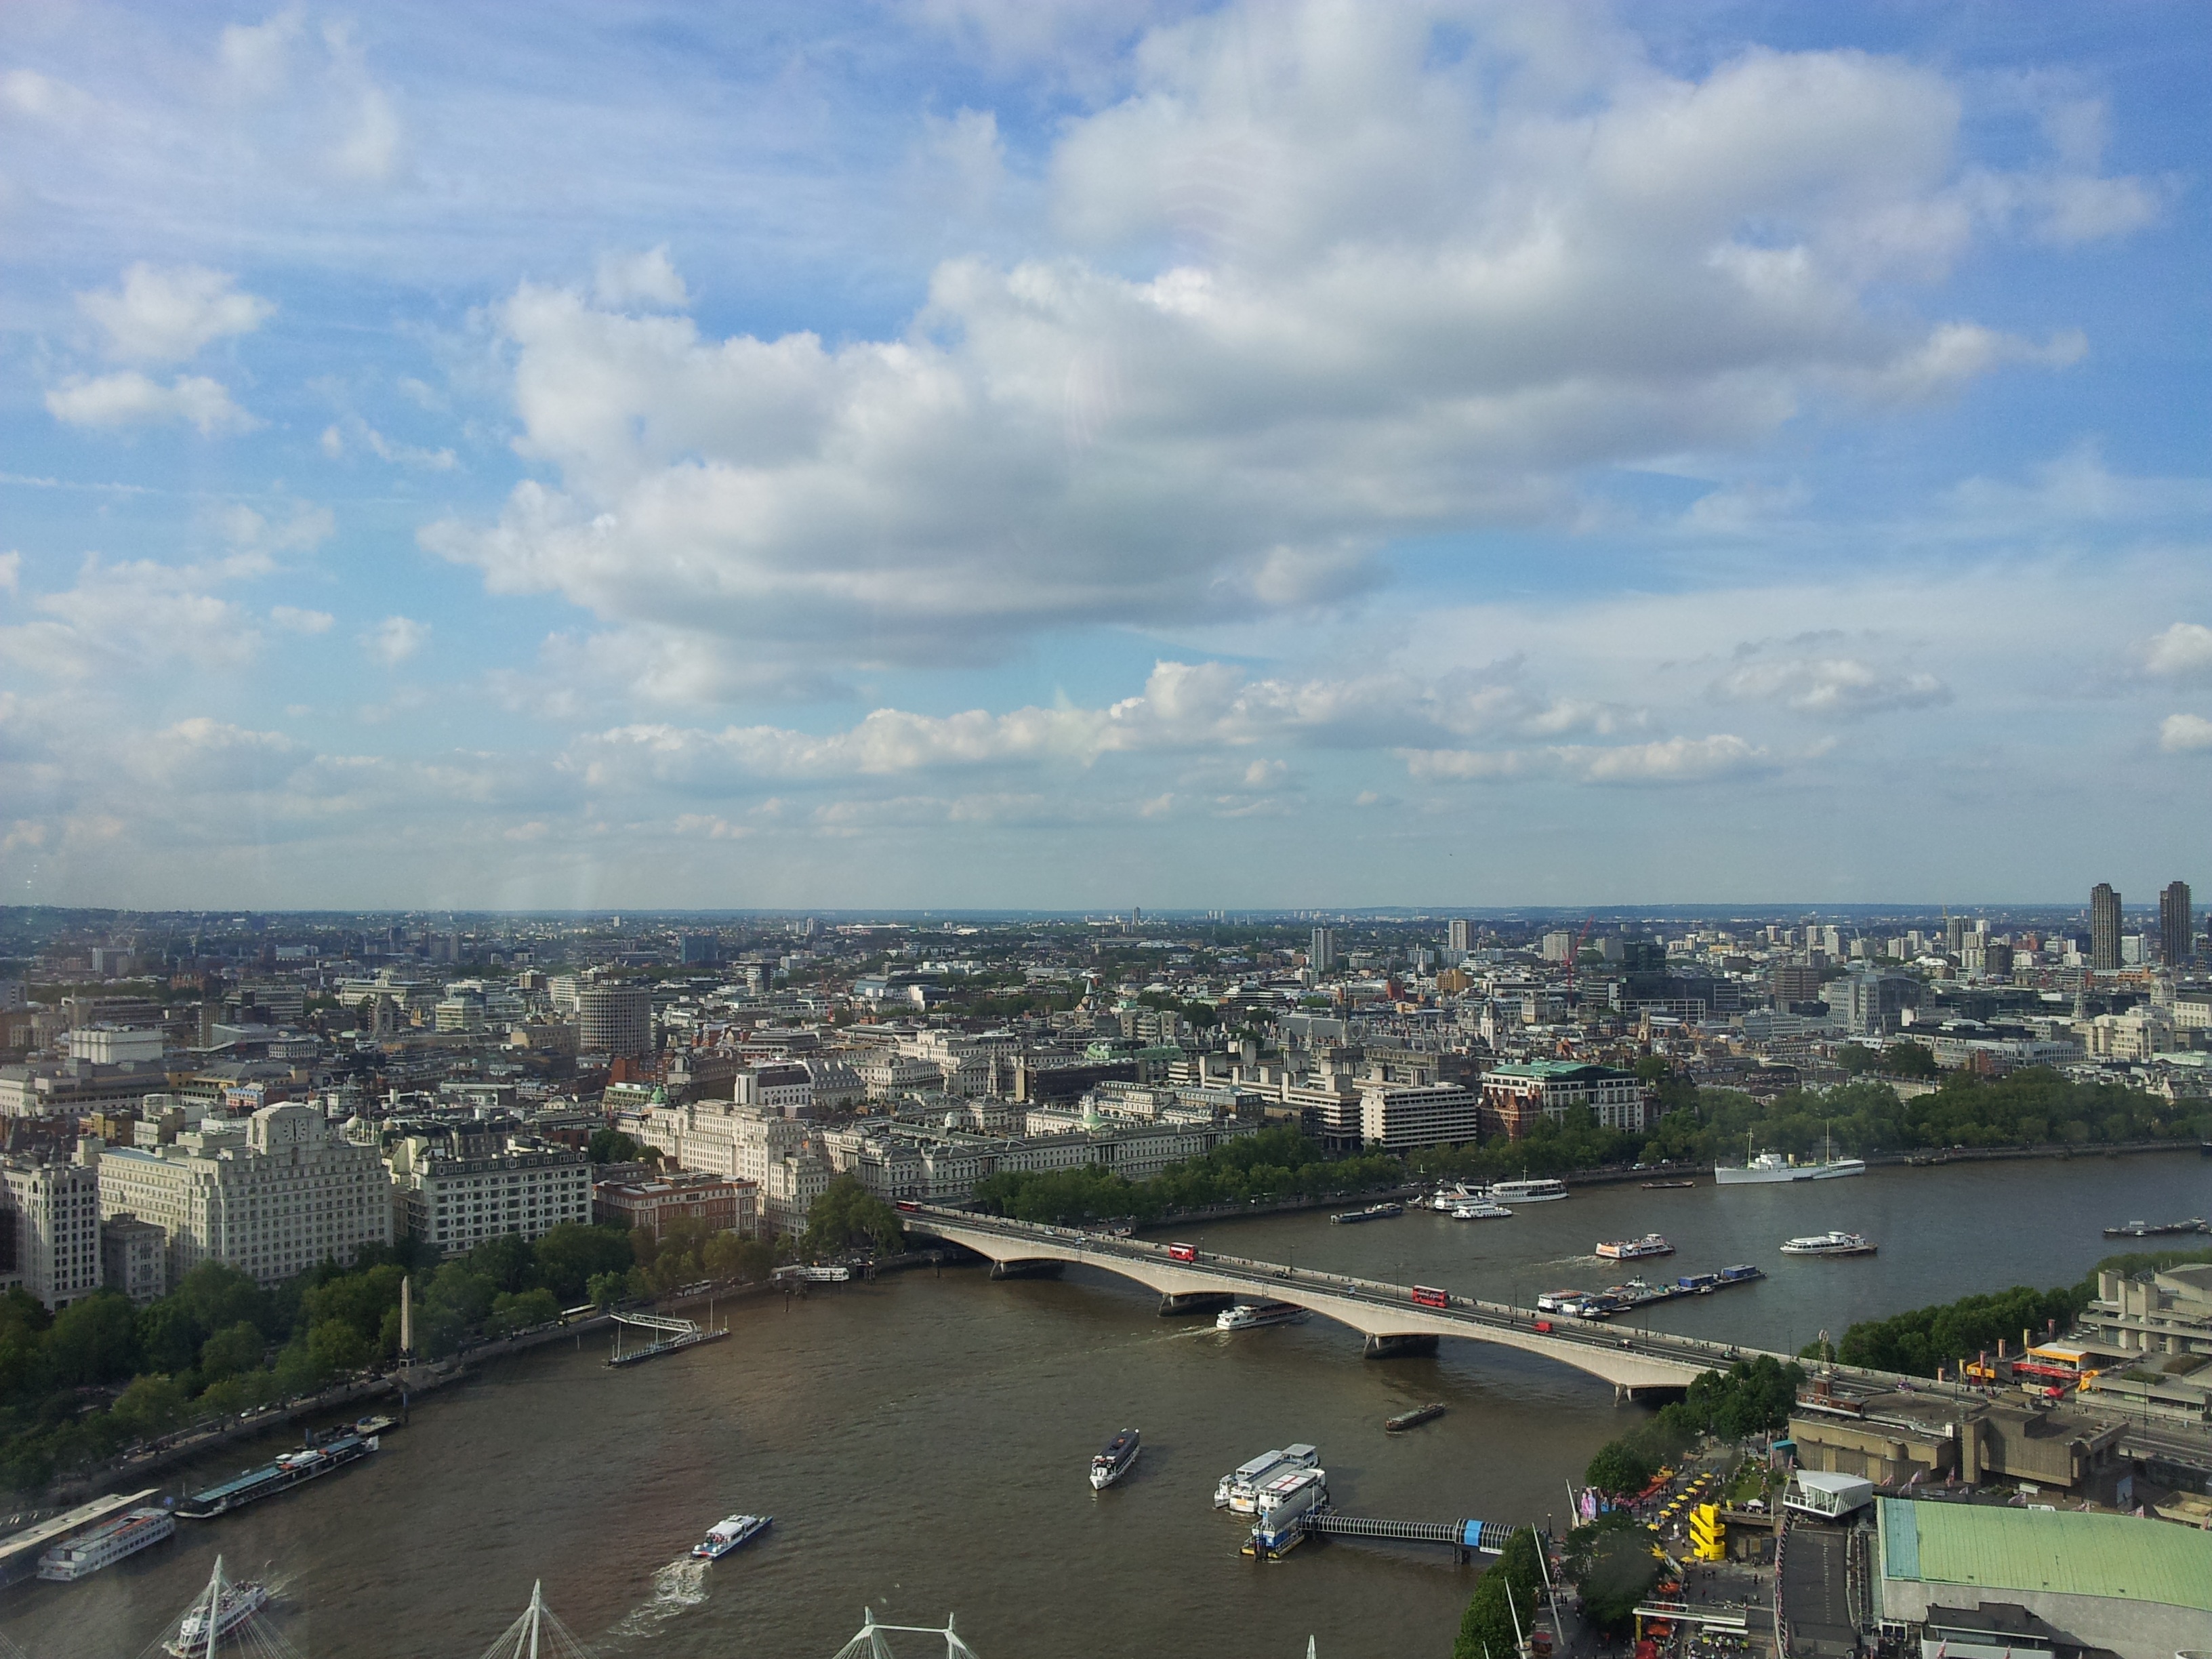
sea, coast, horizon, skyline, city, river, cityscape, panorama, bay, waterway, london, thames, united kingdom, aerial photography, human settlement, atmosphere of earth